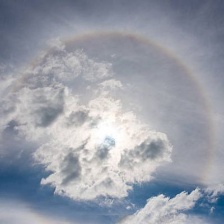
Cloud type: Cirrostratus